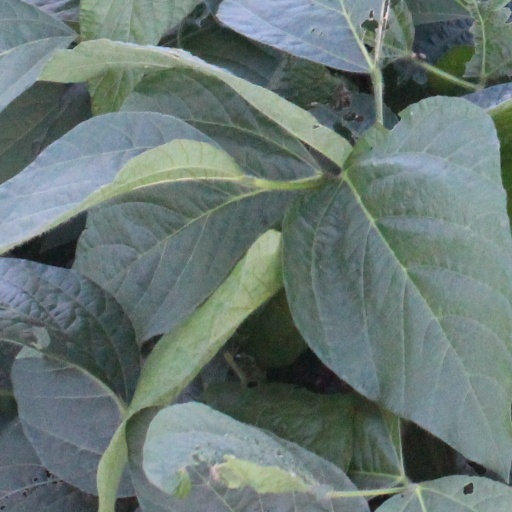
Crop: soybean